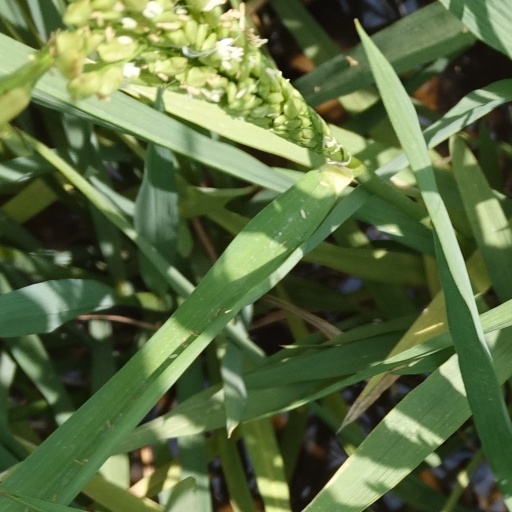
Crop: rice